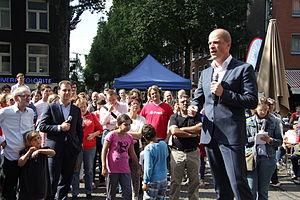
Les élections législatives néerlandaises de 2012 se tiennent le 12 septembre, dans le but d'élire les 150 représentants de la trente-sixième législature de la Seconde Chambre des États généraux.